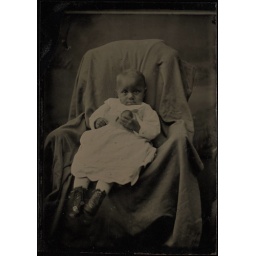
Full length portrait, baby in long white dress or apron sitting in chair and holding apple. Tintype, sixth plate